Parliament House, Canberra

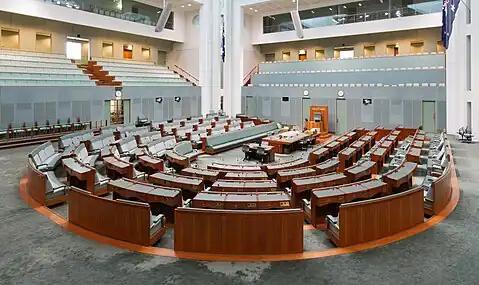
The House of Representatives

The Parliament House contains 4,700 rooms, and many areas are open to the public. The main foyer contains a marble staircase and leads to the Great Hall, which has a large tapestry on display based on the Arthur Boyd painting "Untitled (Shoalhaven Landscape)". The House of Representatives chamber is decorated green, while the Senate chamber has a red colour scheme. At the centre of the building between the two chambers is the Members' Hall, which has a water feature directly beneath a glass roof and the large central flag. The public may not access the hall, but may view it from above on a balcony. The executive wing houses the cabinet room, the Prime Minister's Office and other ministerial offices.